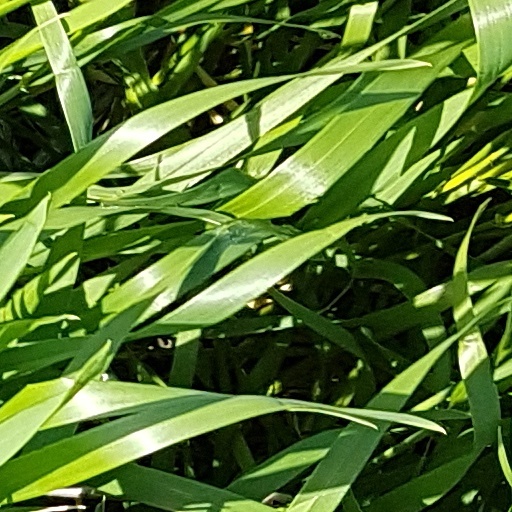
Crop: wheat